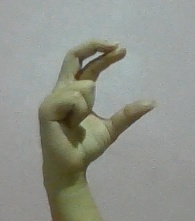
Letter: thal